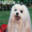
Label: dog